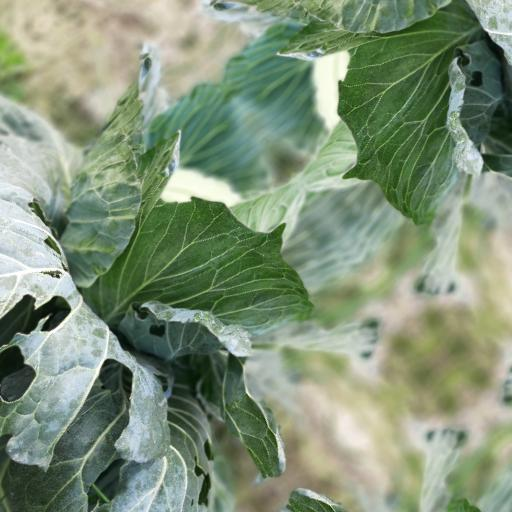
Label: Black Rot